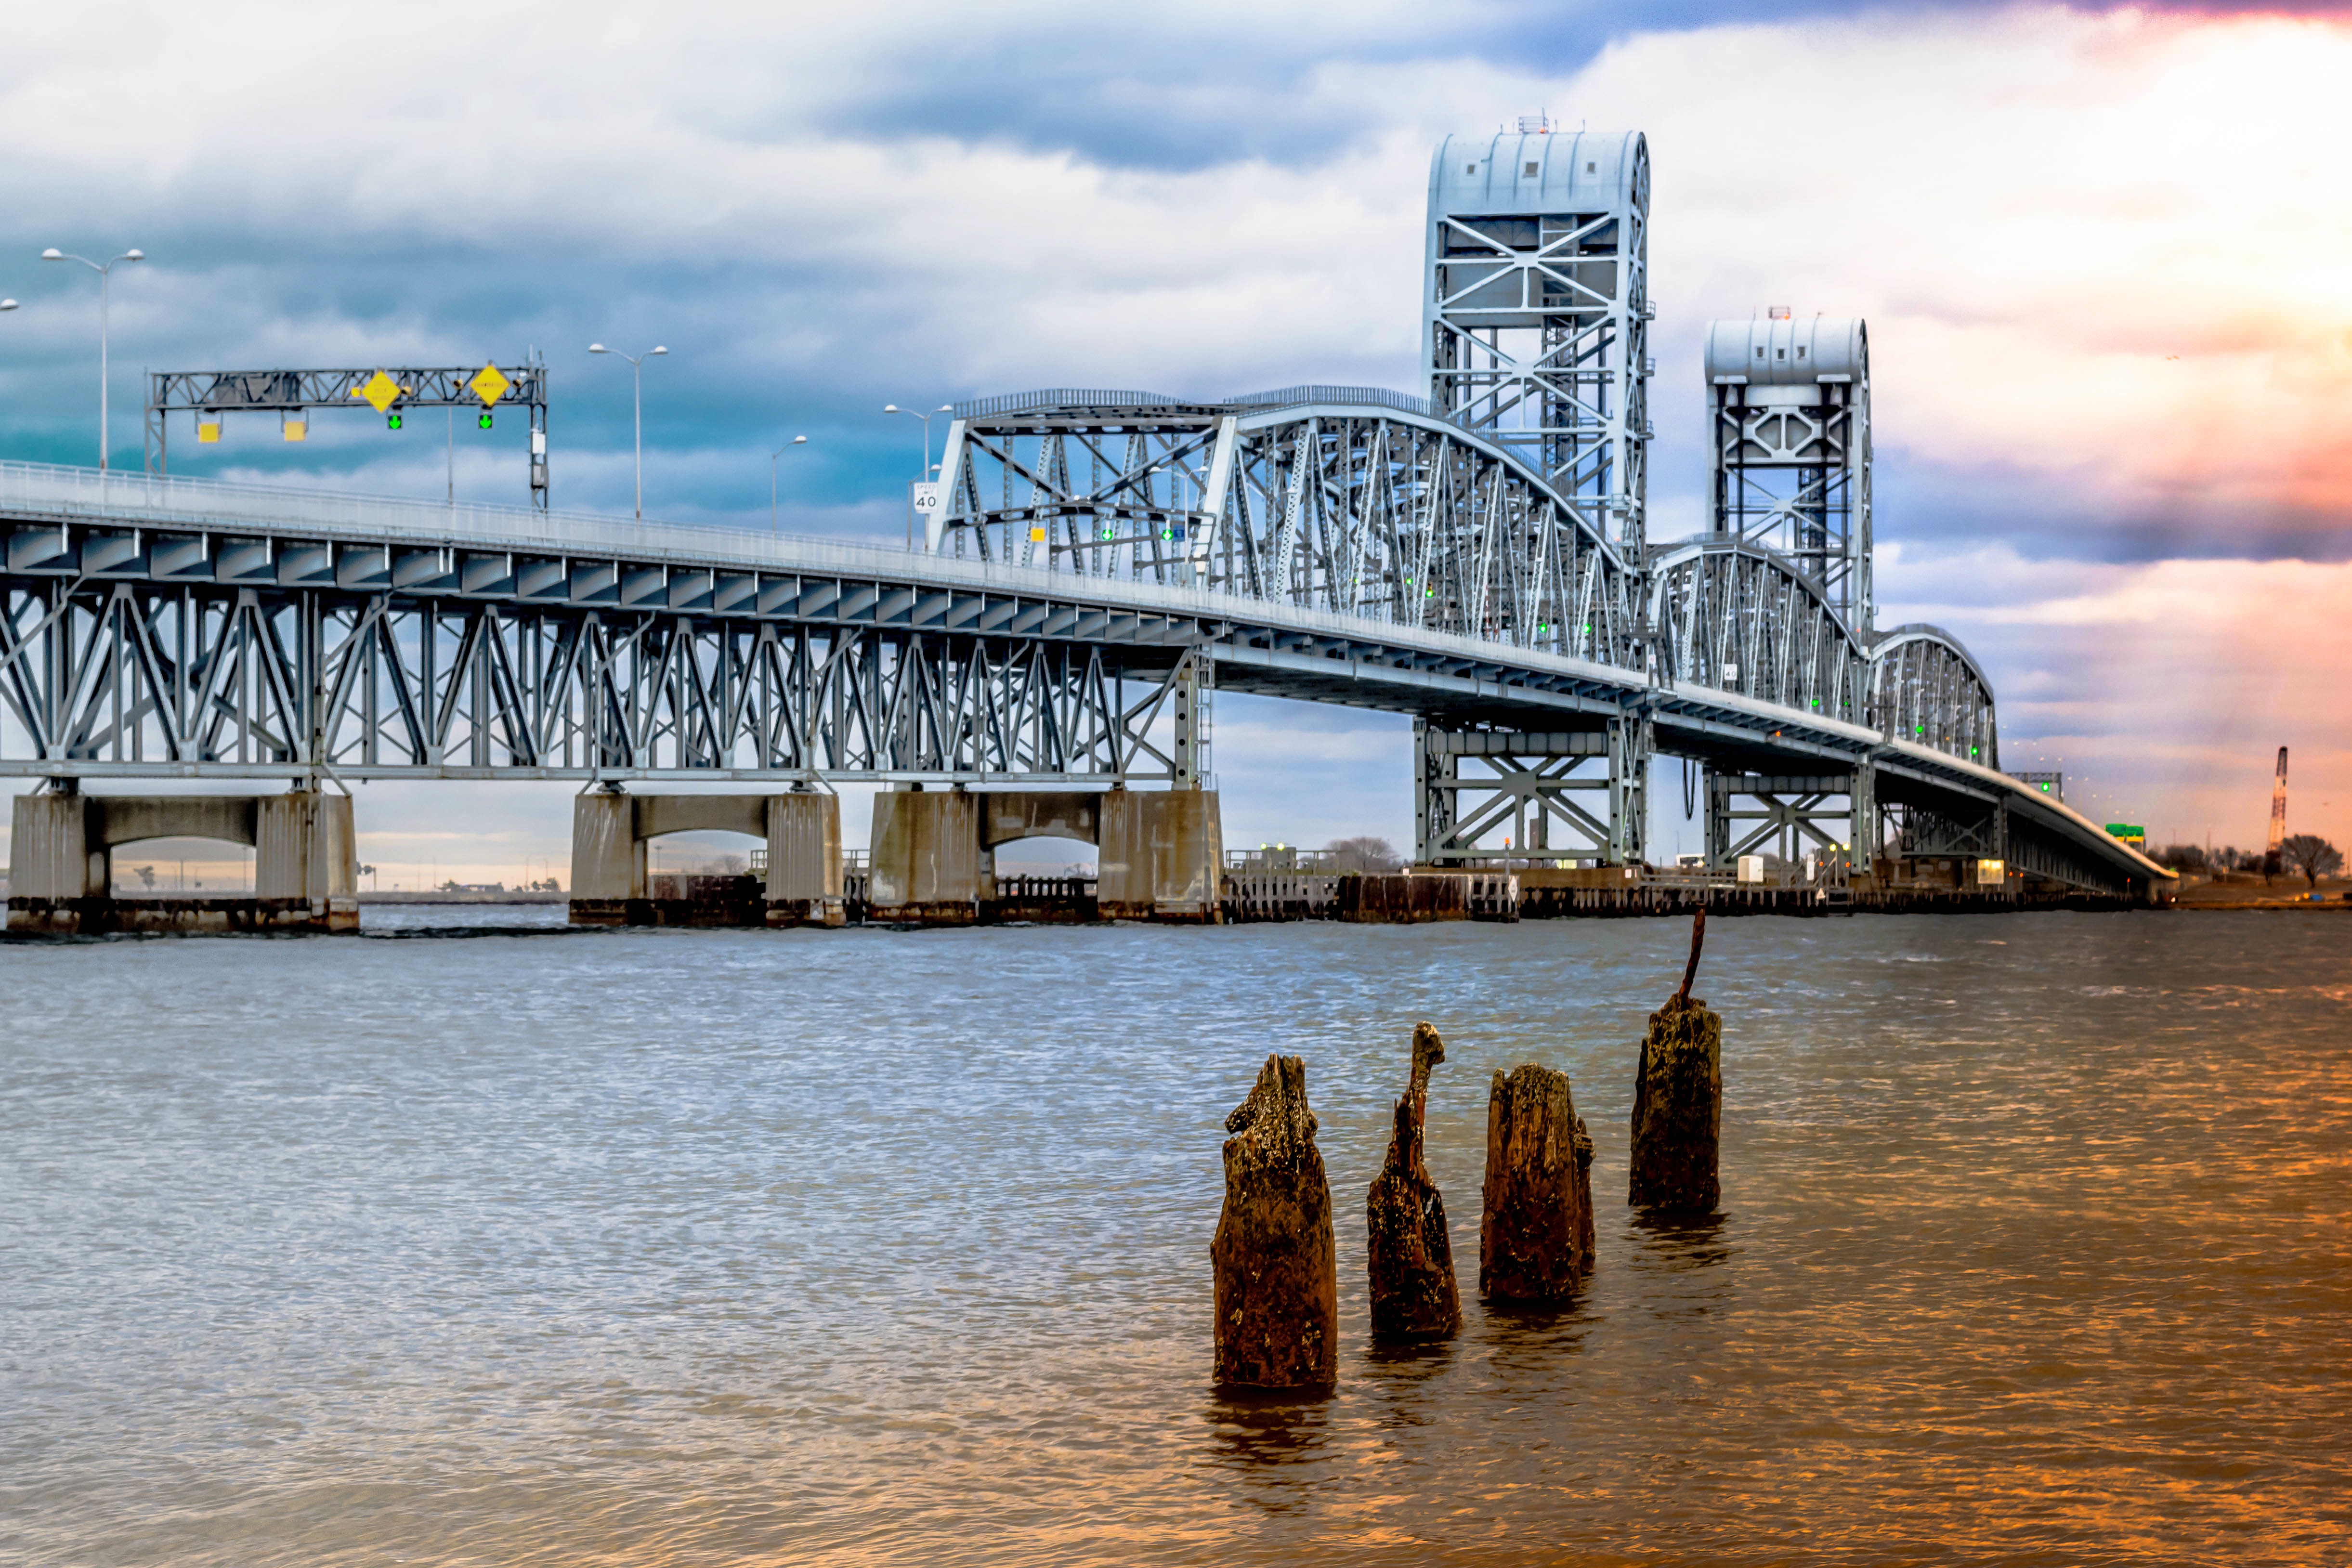
sea, water, bridge, pier, river, cityscape, reflection, landmark, tourism, waterway, nonbuilding structure